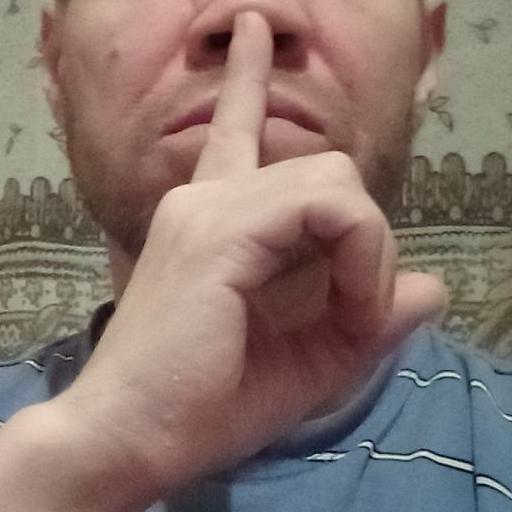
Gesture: mute